Gunnar Dybwad

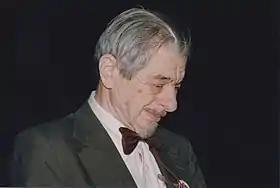
Gunnar Dybwad at the TASH Annual Conference, Boston, Massachusetts, December 1997

At the start of his career, Dybwad focused his attention on the humane treatment for people in the criminal justice and child welfare systems. His book, "Theorie und Praxis des fascistischen Strafvollzugs" (Theory and Practice of the Fascist Penitentiary), explored the practices and theories of Italy's (Fascist) penal system of the early 1930s.